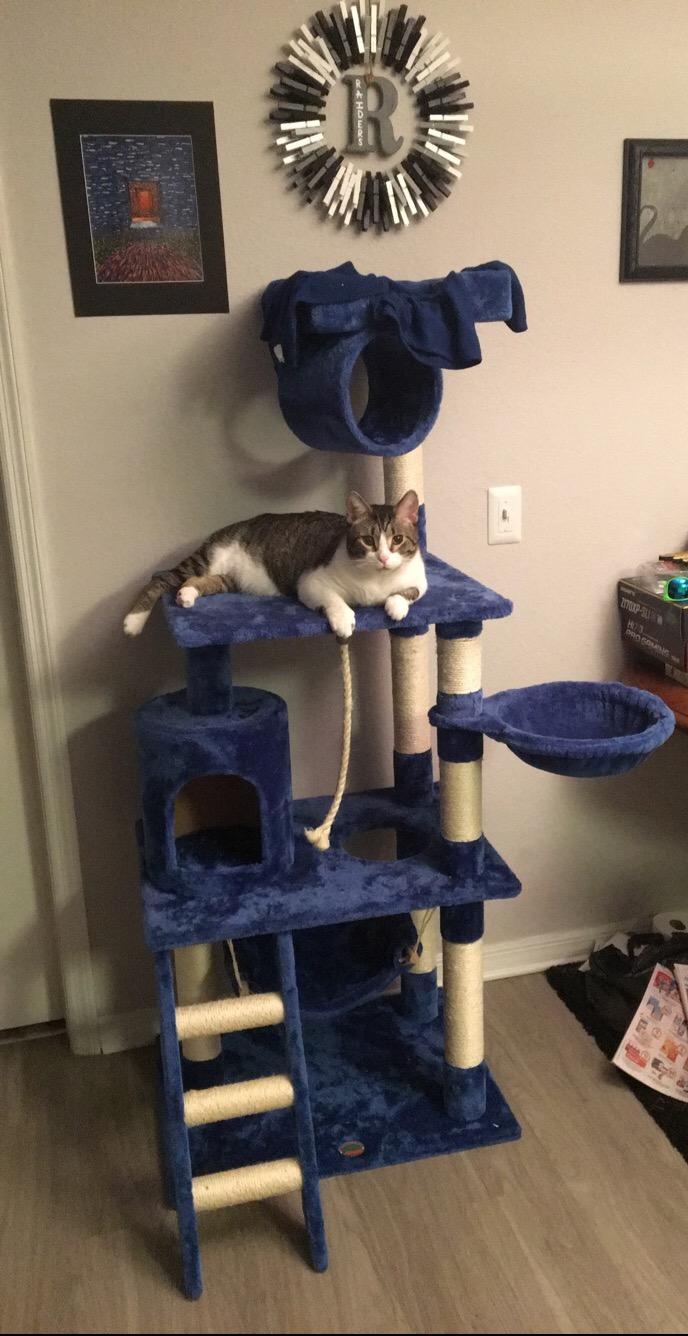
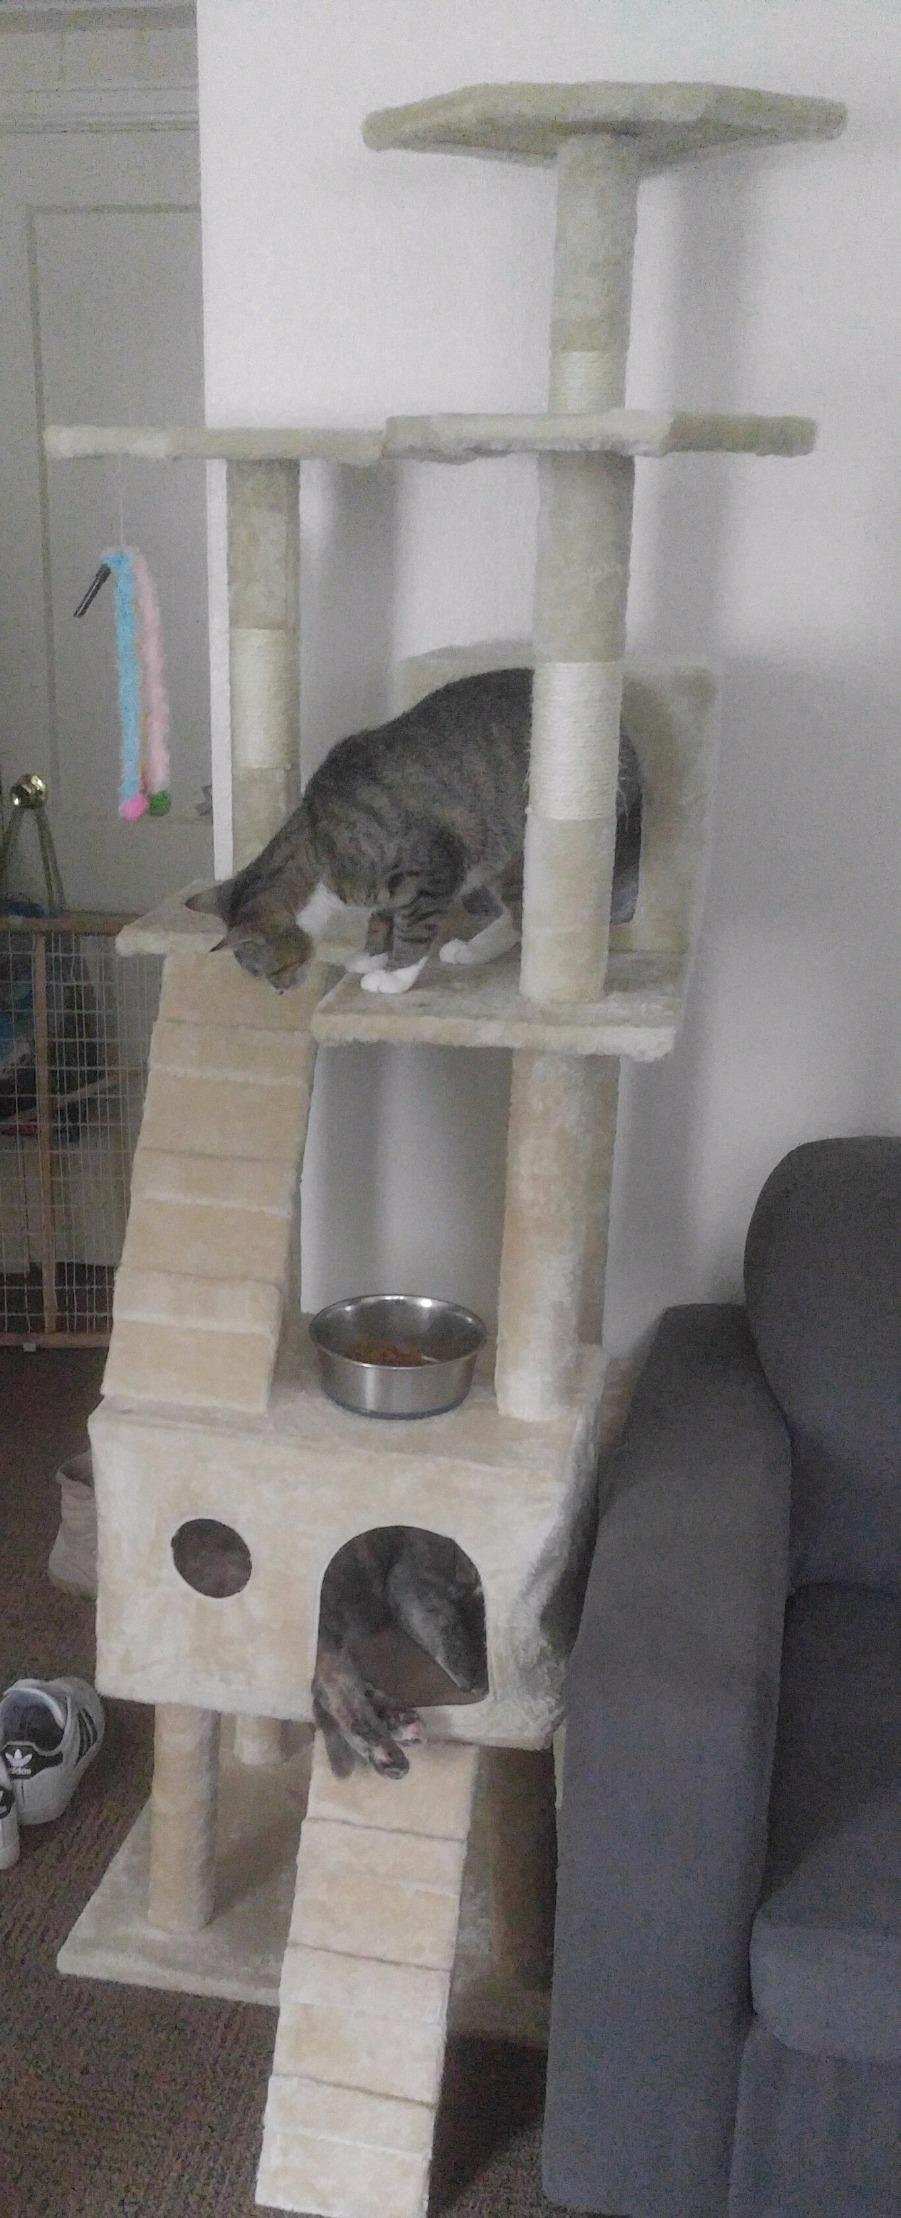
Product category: items_cat tree
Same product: no